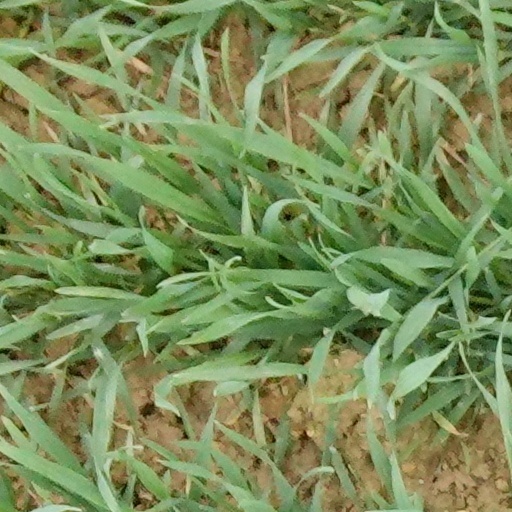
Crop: wheat